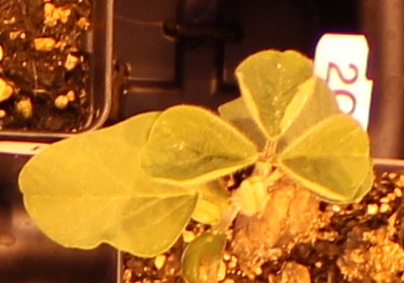
Label: Soybean